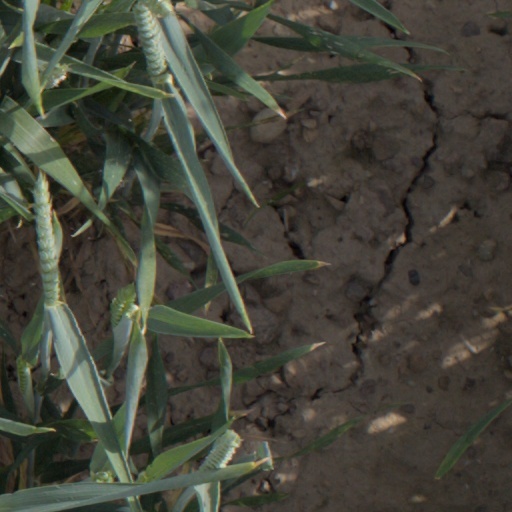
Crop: wheat